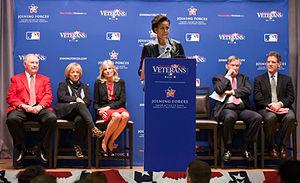
Allan Huber « Bud » Selig, Jr., né le 30 juillet 1934 à Milwaukee, Wisconsin, États-Unis, est l'ancien commissaire de la Ligue majeure de baseball. Neuvième personne à occuper ce poste, il est en fonctions du 9 septembre 1992 au 24 janvier 2015 et est depuis considéré commissaire-émérite de la MLB.